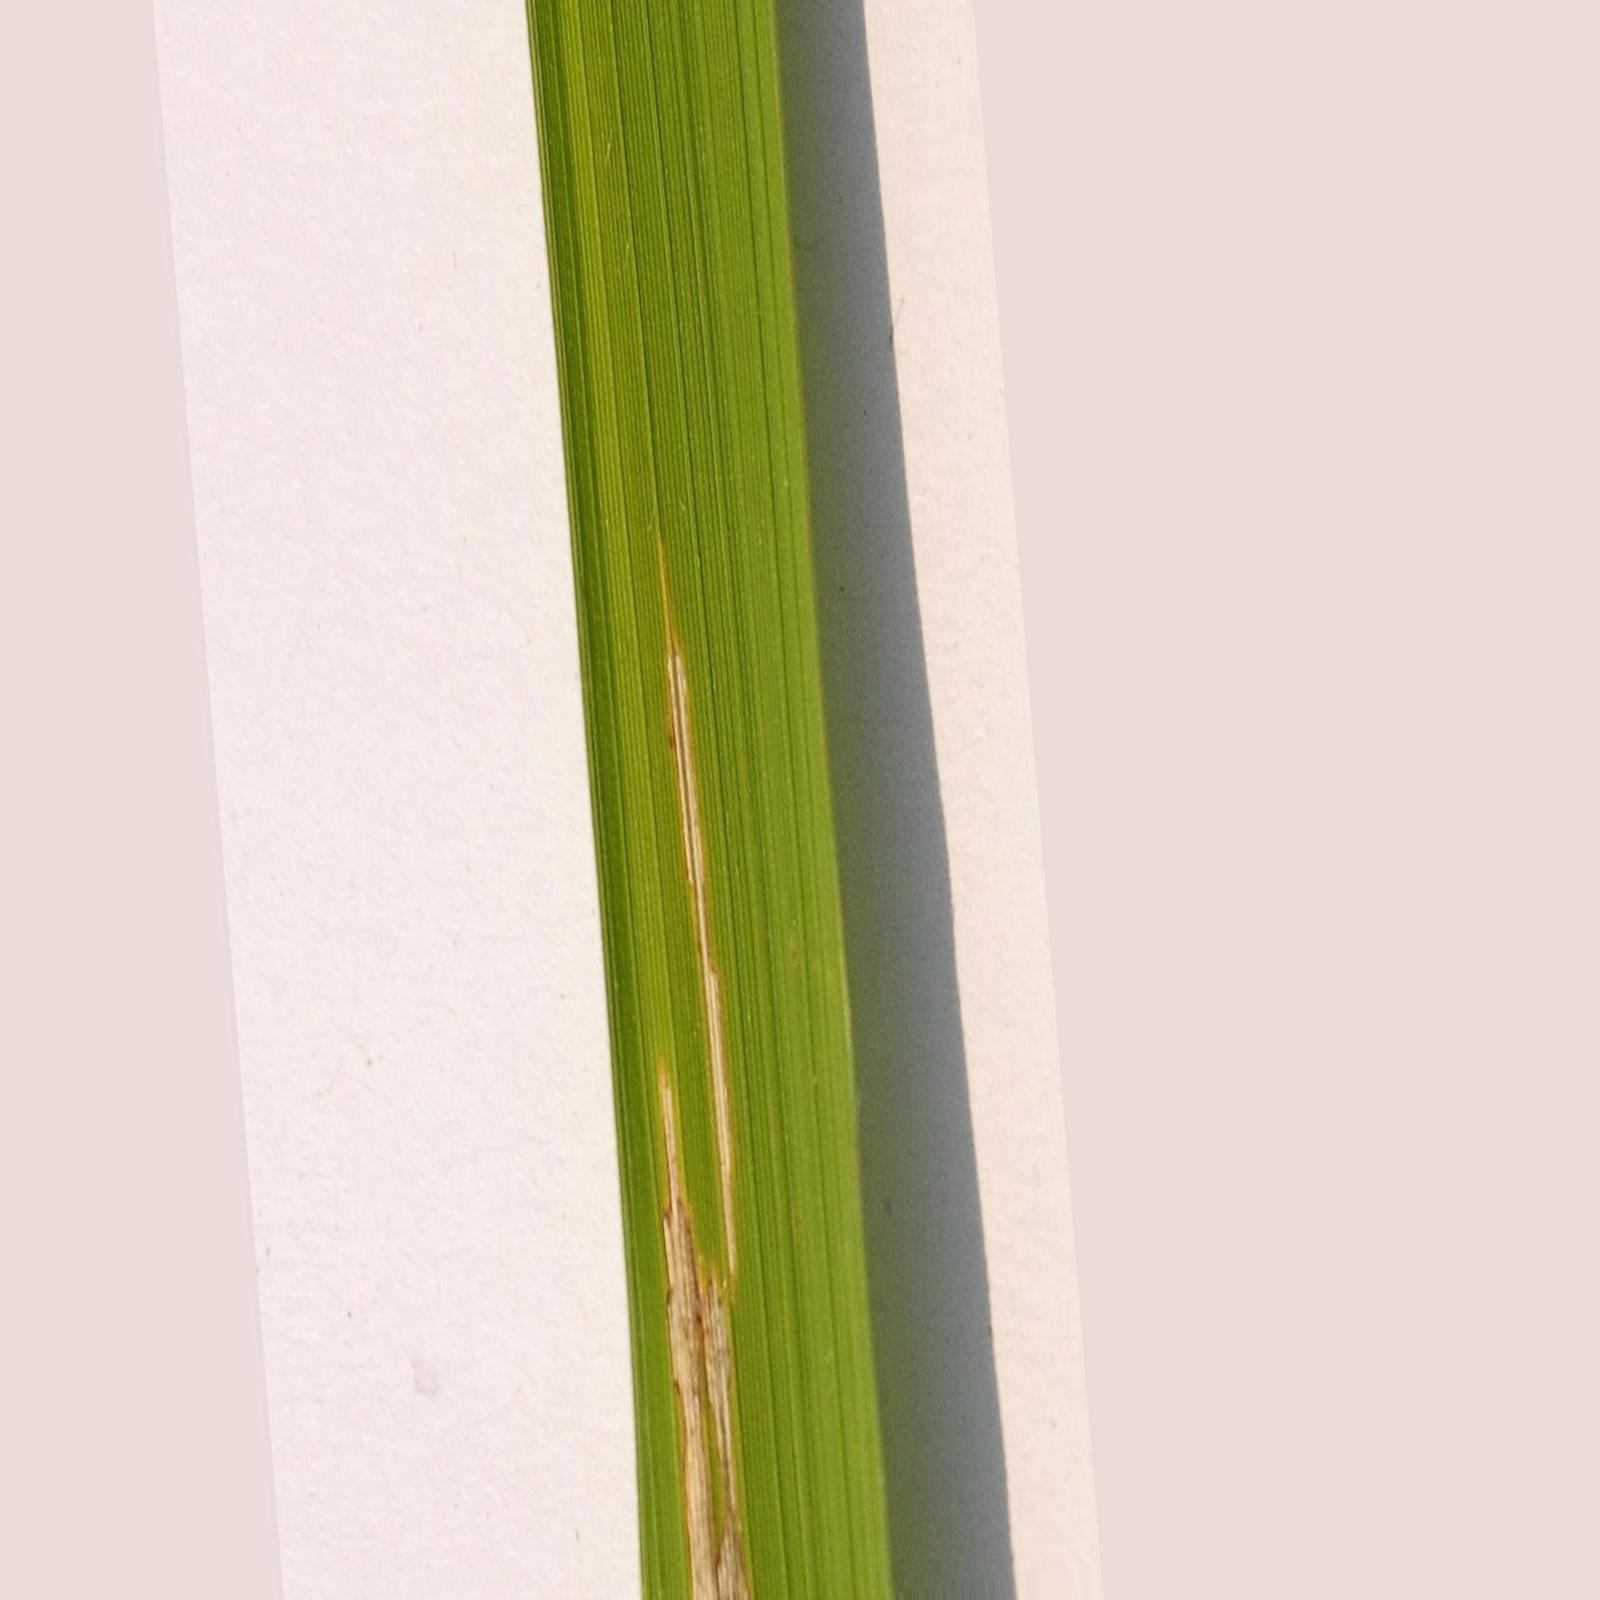
Nhãn: Bệnh Bạc lá (Bacterial leaf blight)